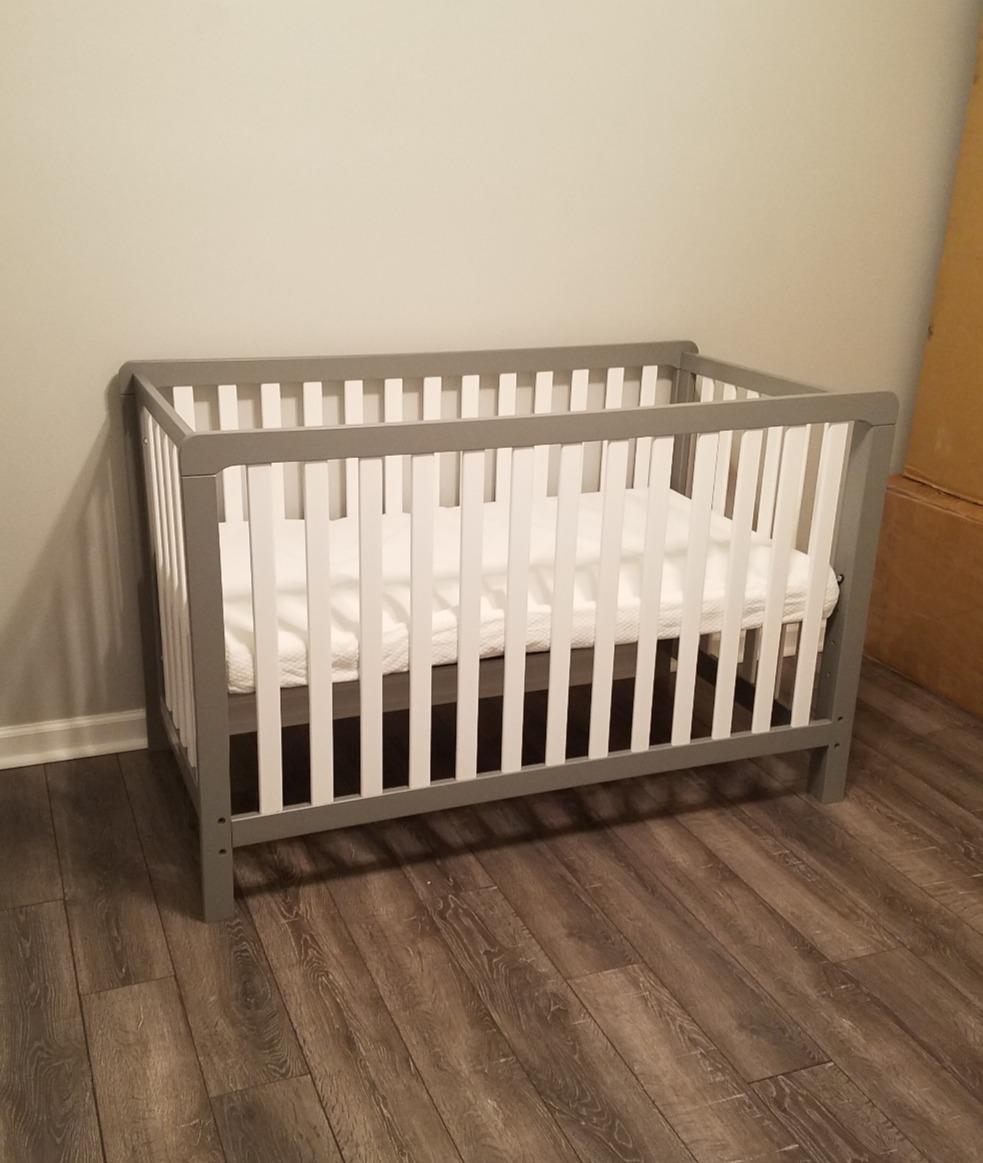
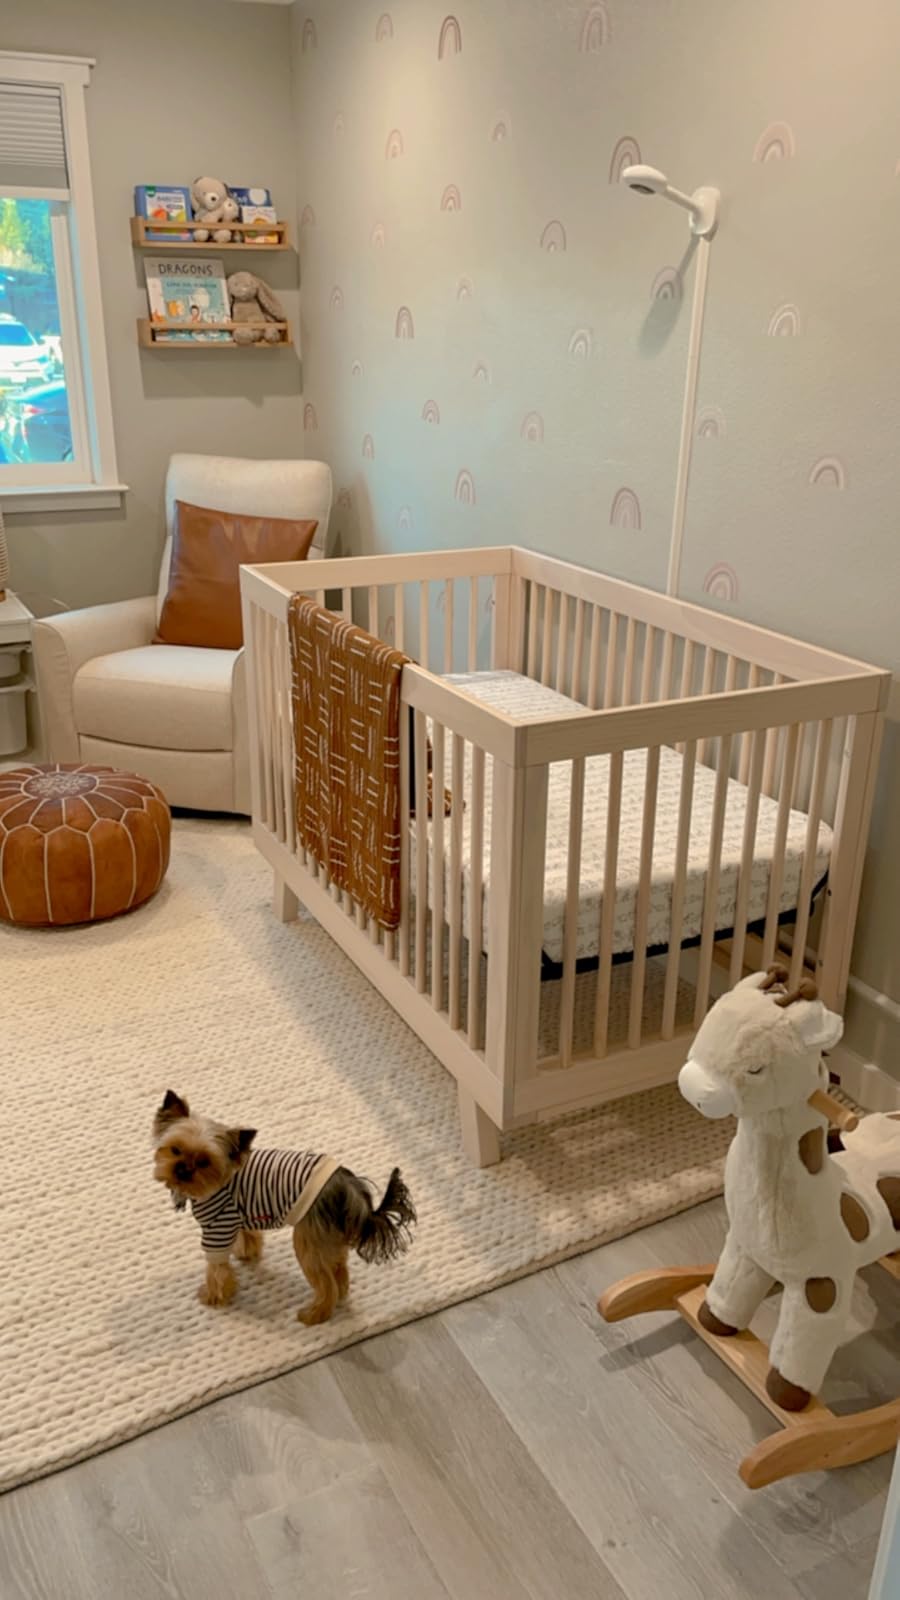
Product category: products_crib
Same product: no